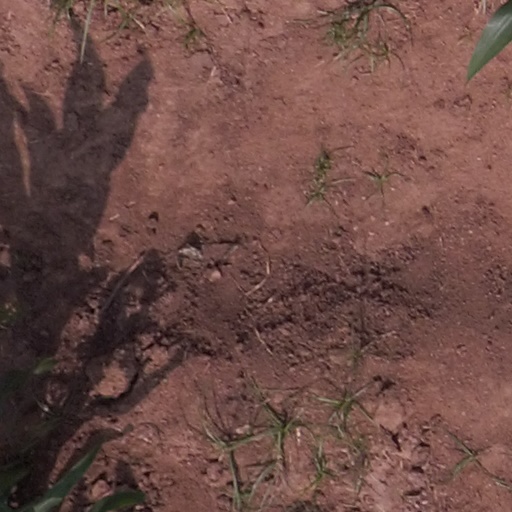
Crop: maize; corn